ALCO RS-3m

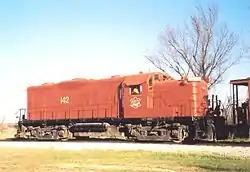
Missouri Kansas Texas locomotive 142

The Missouri Pacific Railroad had a fleet of RS-2s and RS-3s that were rebuilt in their North Little Rock shops, receiving the GP12 designation after rebuilding with EMD 567 engines. These look like normal Alco RS-3s with the addition of more exhaust stacks.